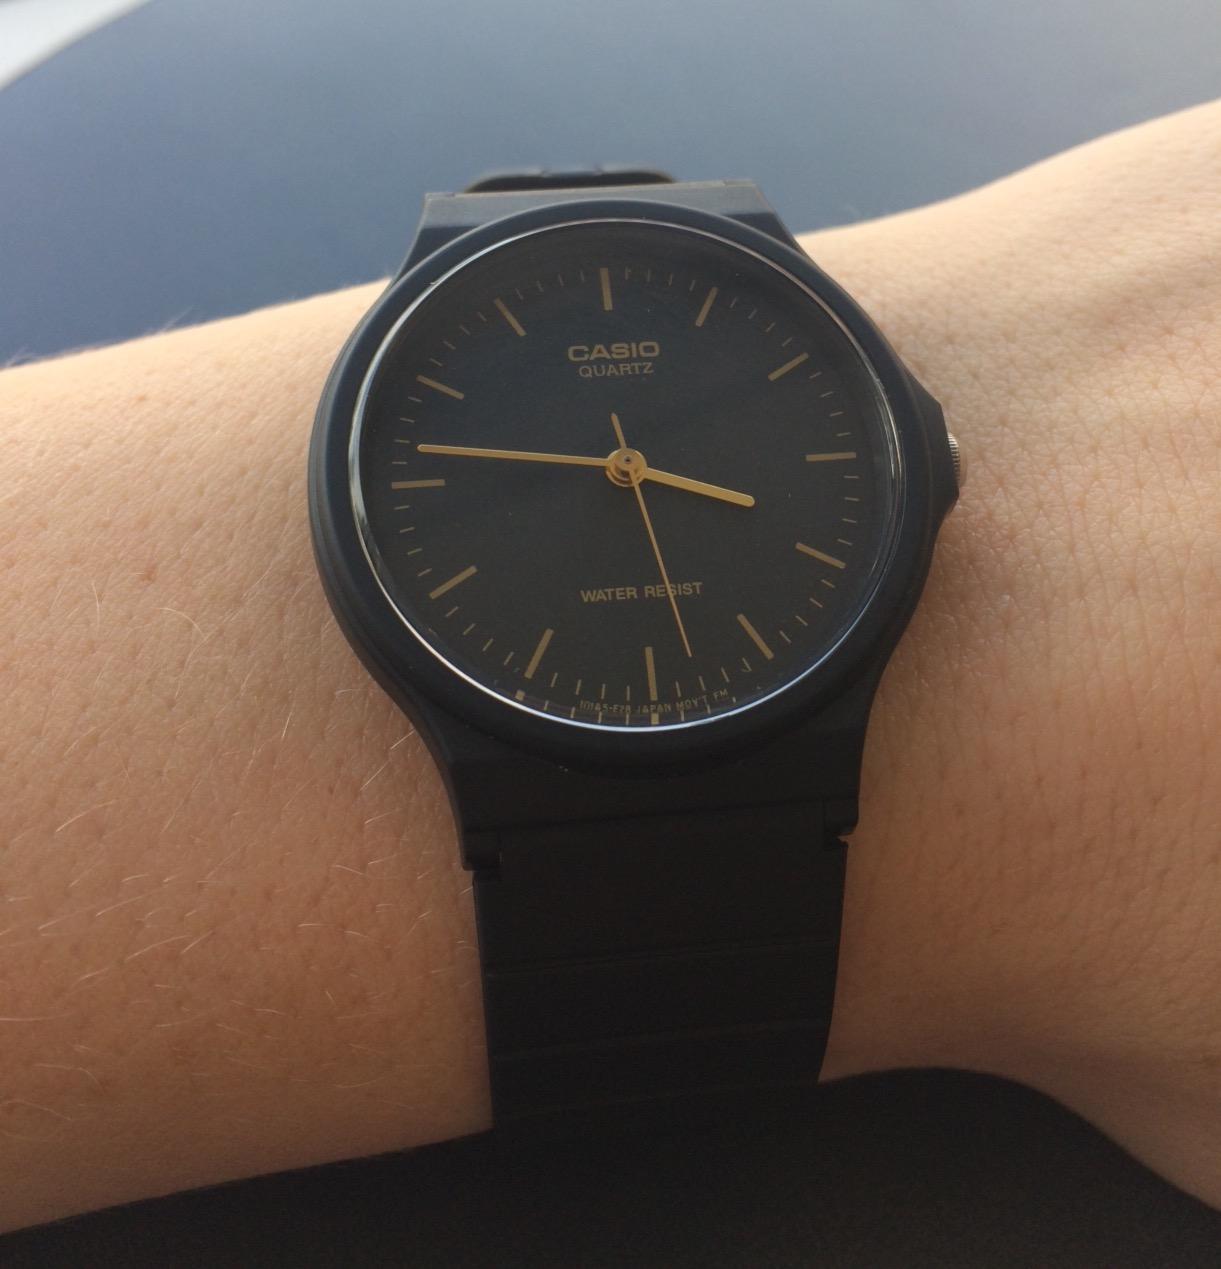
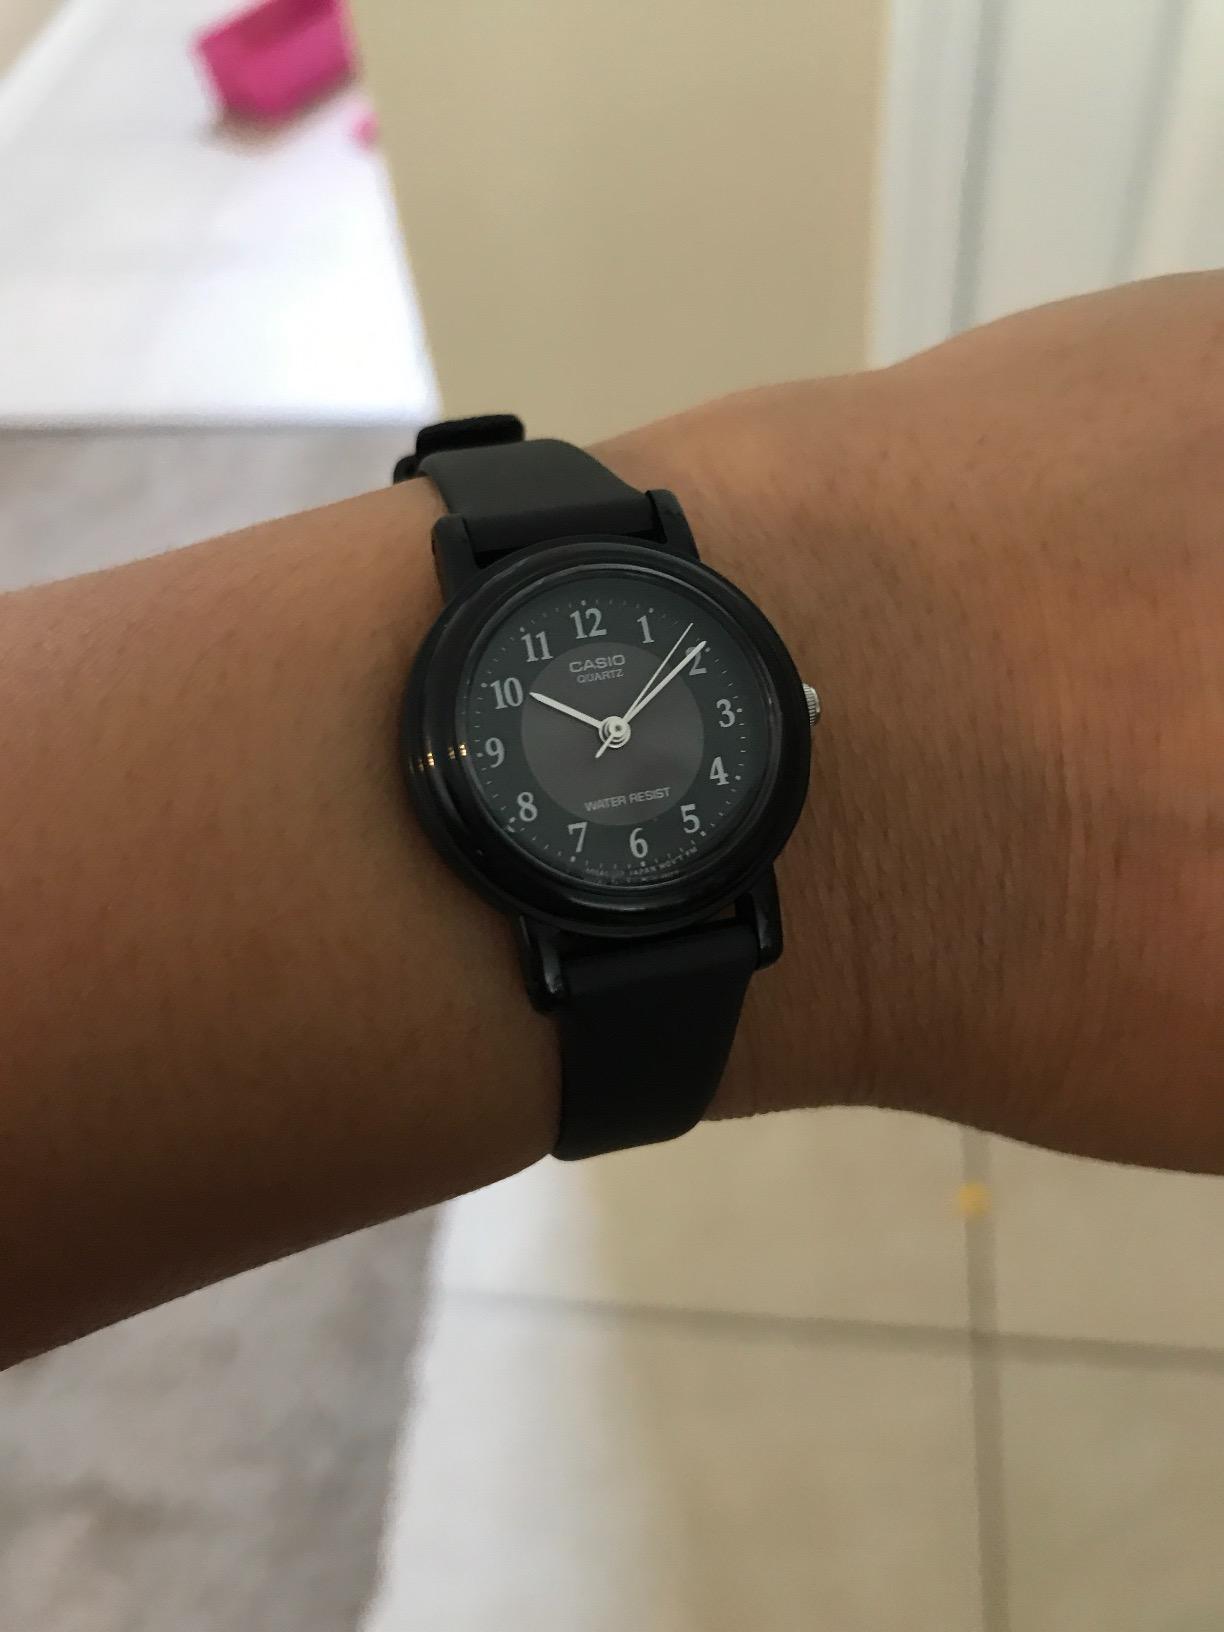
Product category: accessories_watch
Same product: no